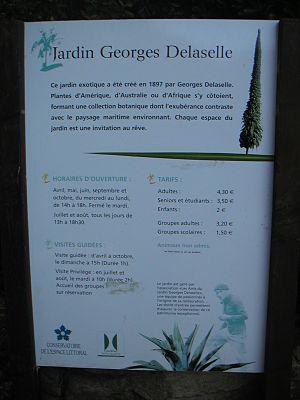
Île-de-Batz [il də bɑ], est une commune française située dans le nord du département du Finistère, en région Bretagne. Elle est constituée de l’île de Batz, faisant face à Roscoff. Son territoire faisait autrefois partie du minihy de Saint Pol.